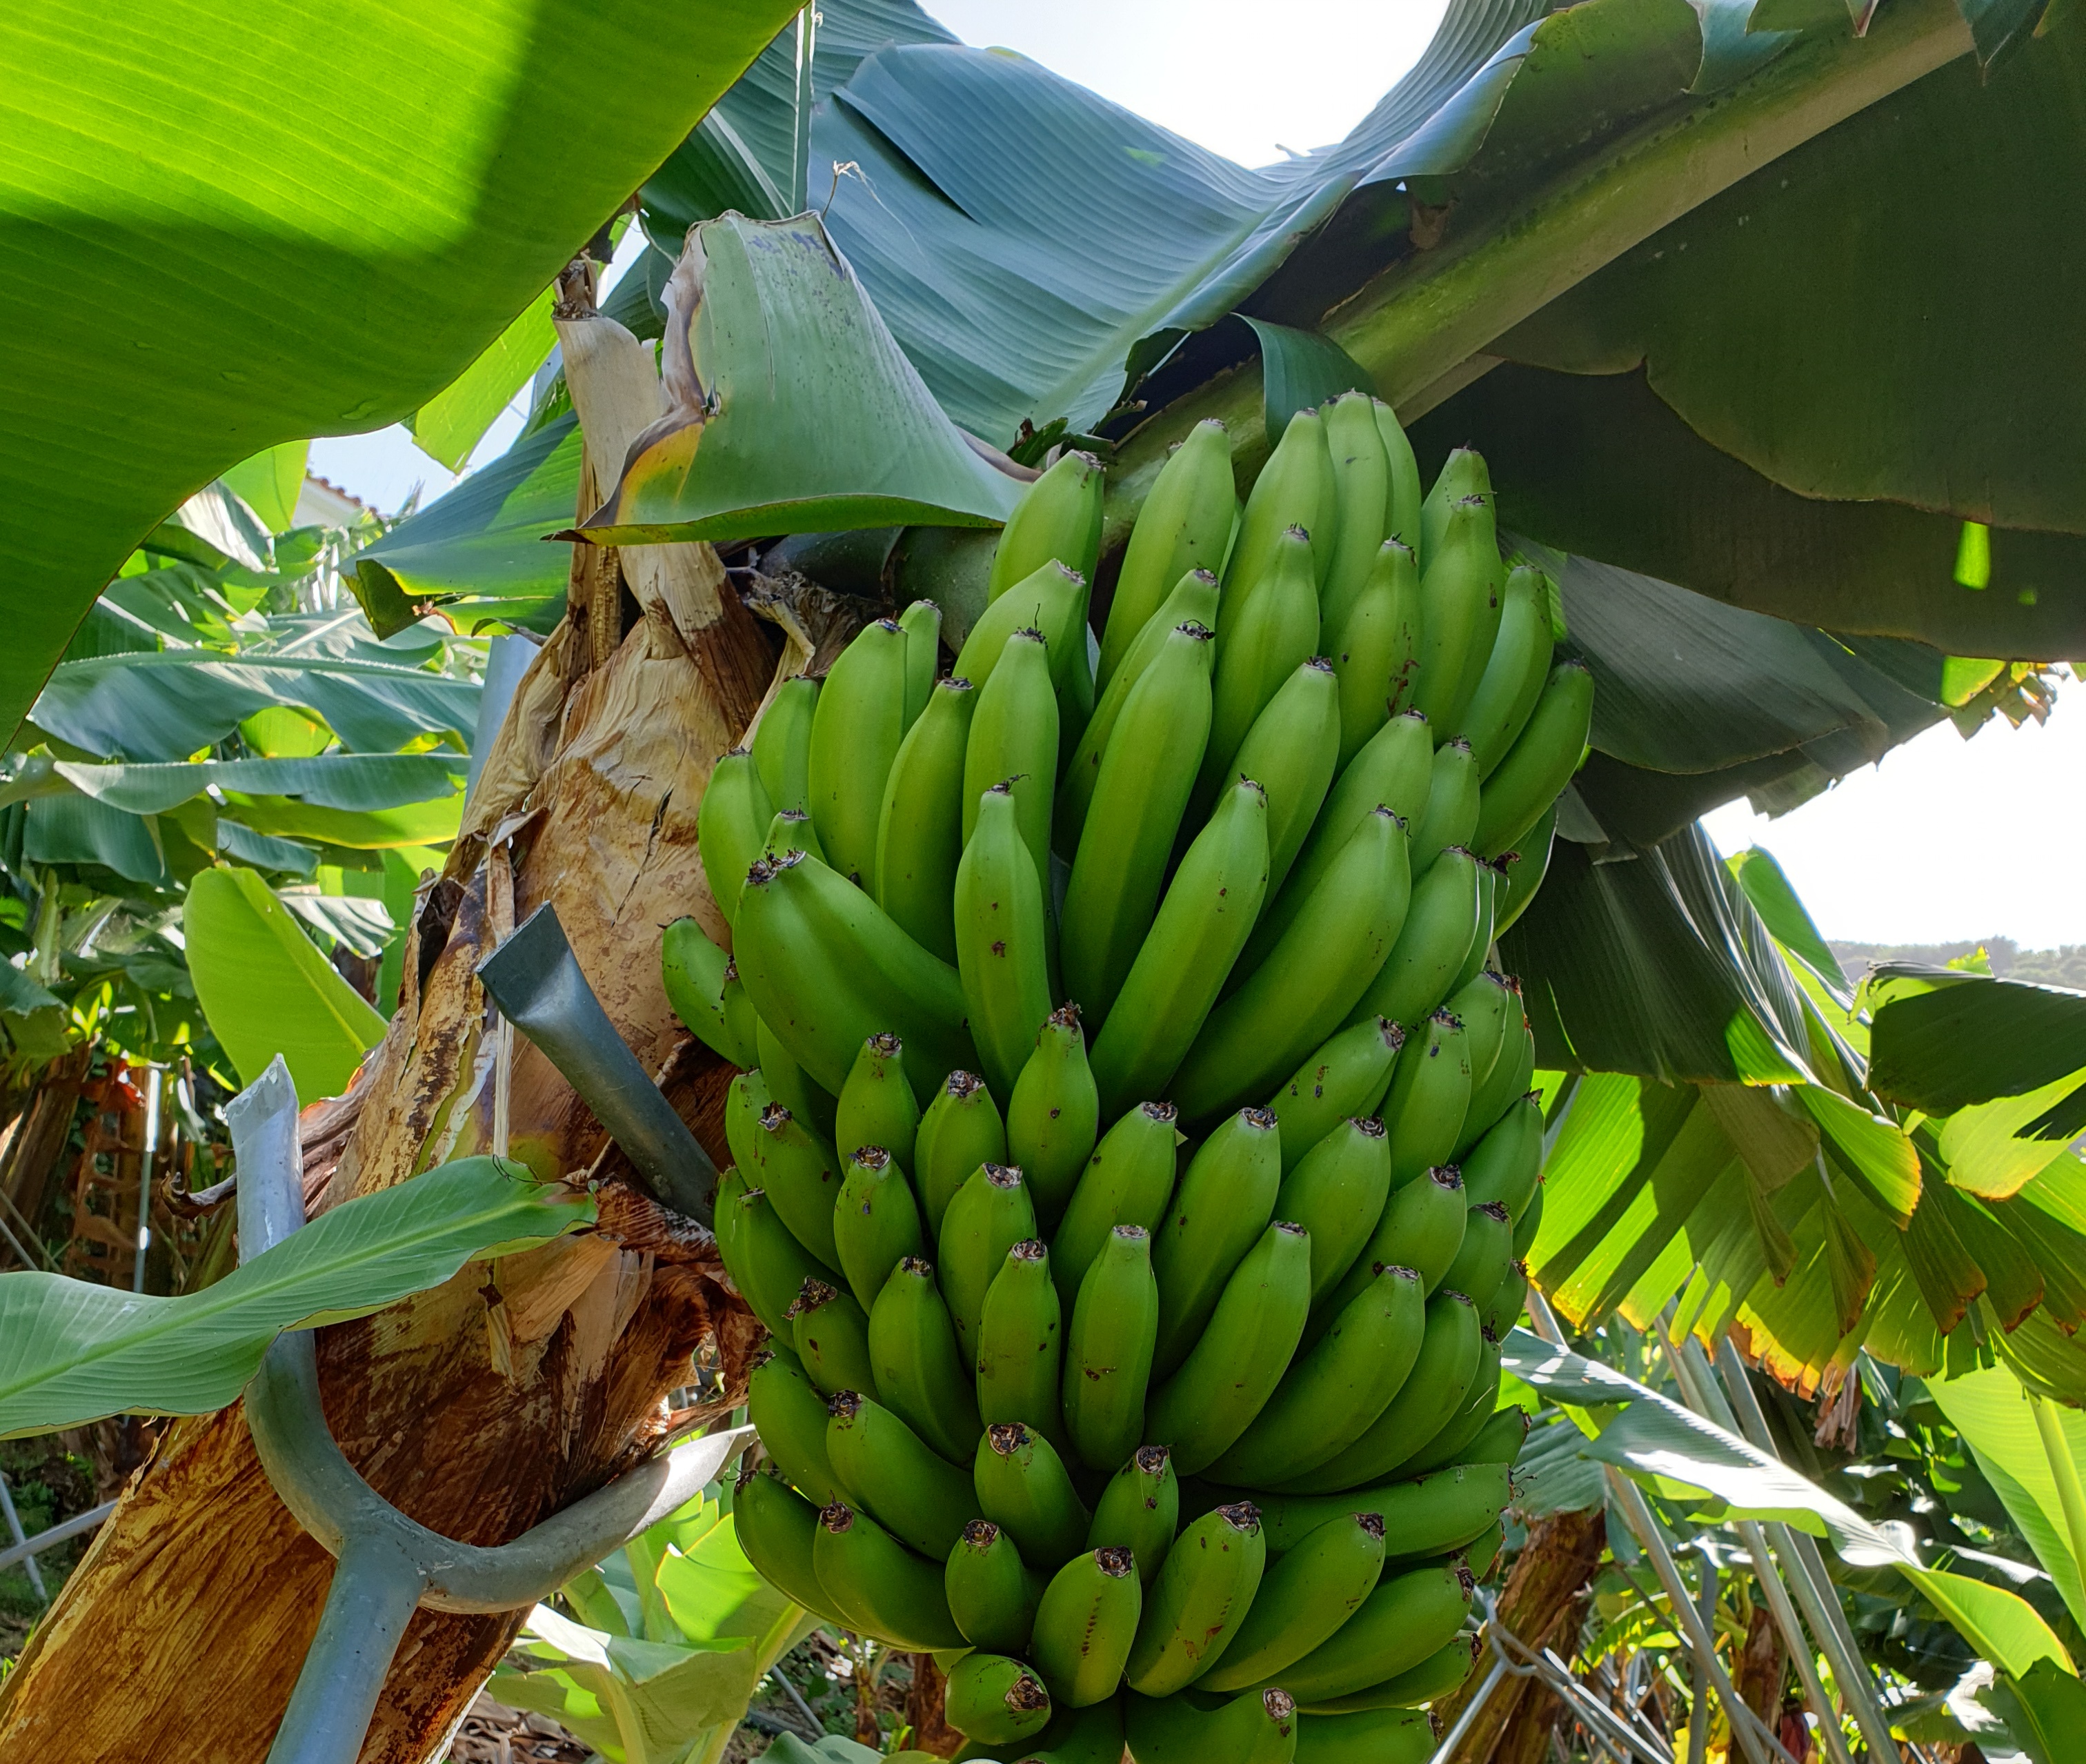
Label: Cut